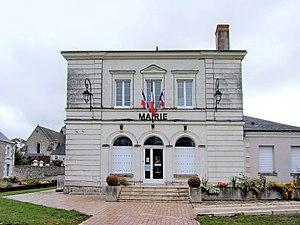
MAirie de Cormery
Cormery est une commune française de la vallée de l'Indre située dans le département d'Indre-et-Loire en région Centre-Val de Loire.
Histoire des maires de France